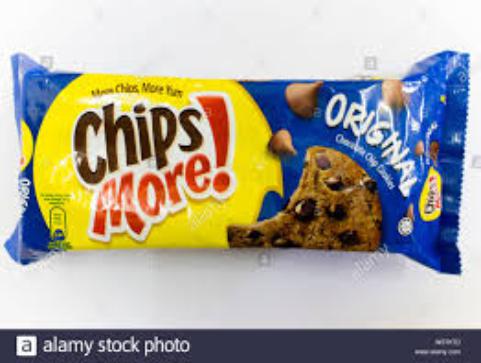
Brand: Chipsmore
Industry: Food